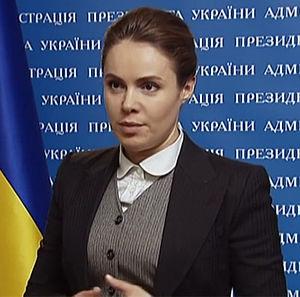
Natalia Korolevska, née le 18 mai 1975 à Krasnyi Luch, est une femme politique ukrainienne.